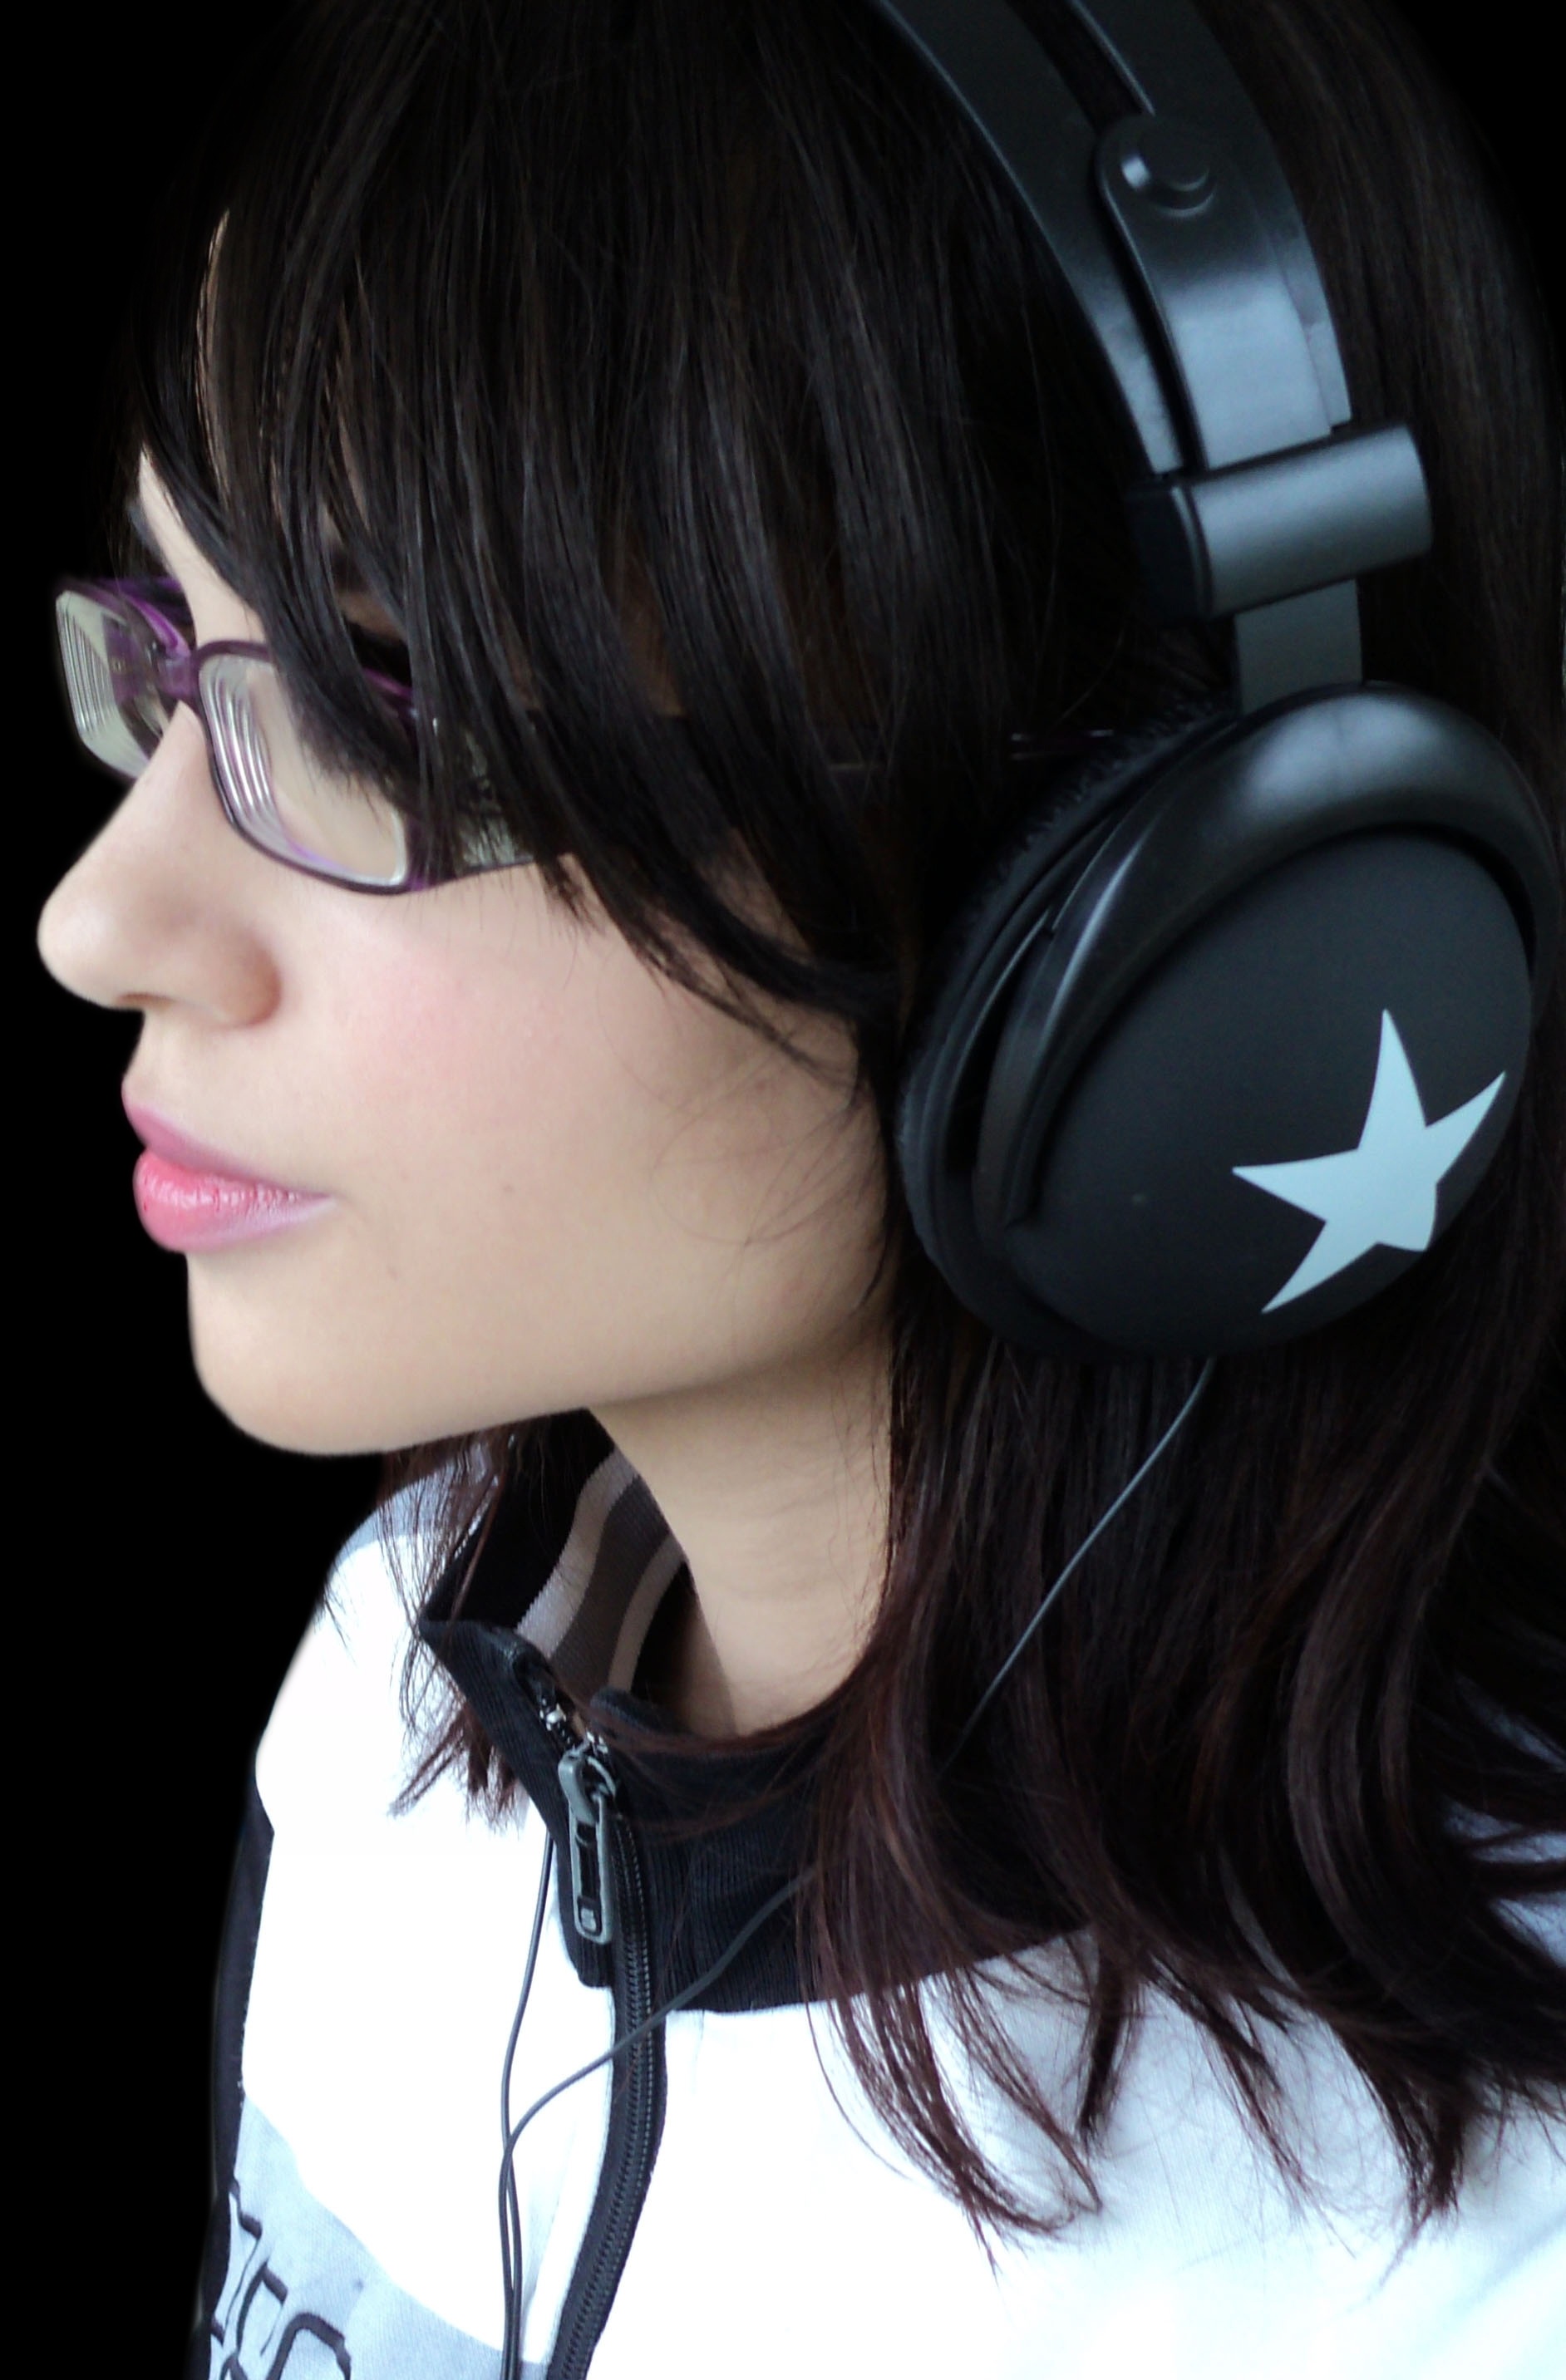
music, girl, woman, hair, profile, female, young, gadget, ear, hairstyle, long hair, black hair, face, women, audio, headphones, eye, glasses, head, eyewear, sound, organ, costume, listen, earphones, listening, mp3, brown hair, audio equipment, hair coloring, vision care, audiophile